Krojanty

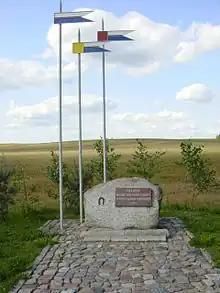
Monument at the battlefield

On 1 September 1939, the first day of the German invasion of Poland which started World War II, it was the site of the Skirmish of Krojanty which became an anti-Polish propaganda myth of Polish cavalry attacking German tanks.